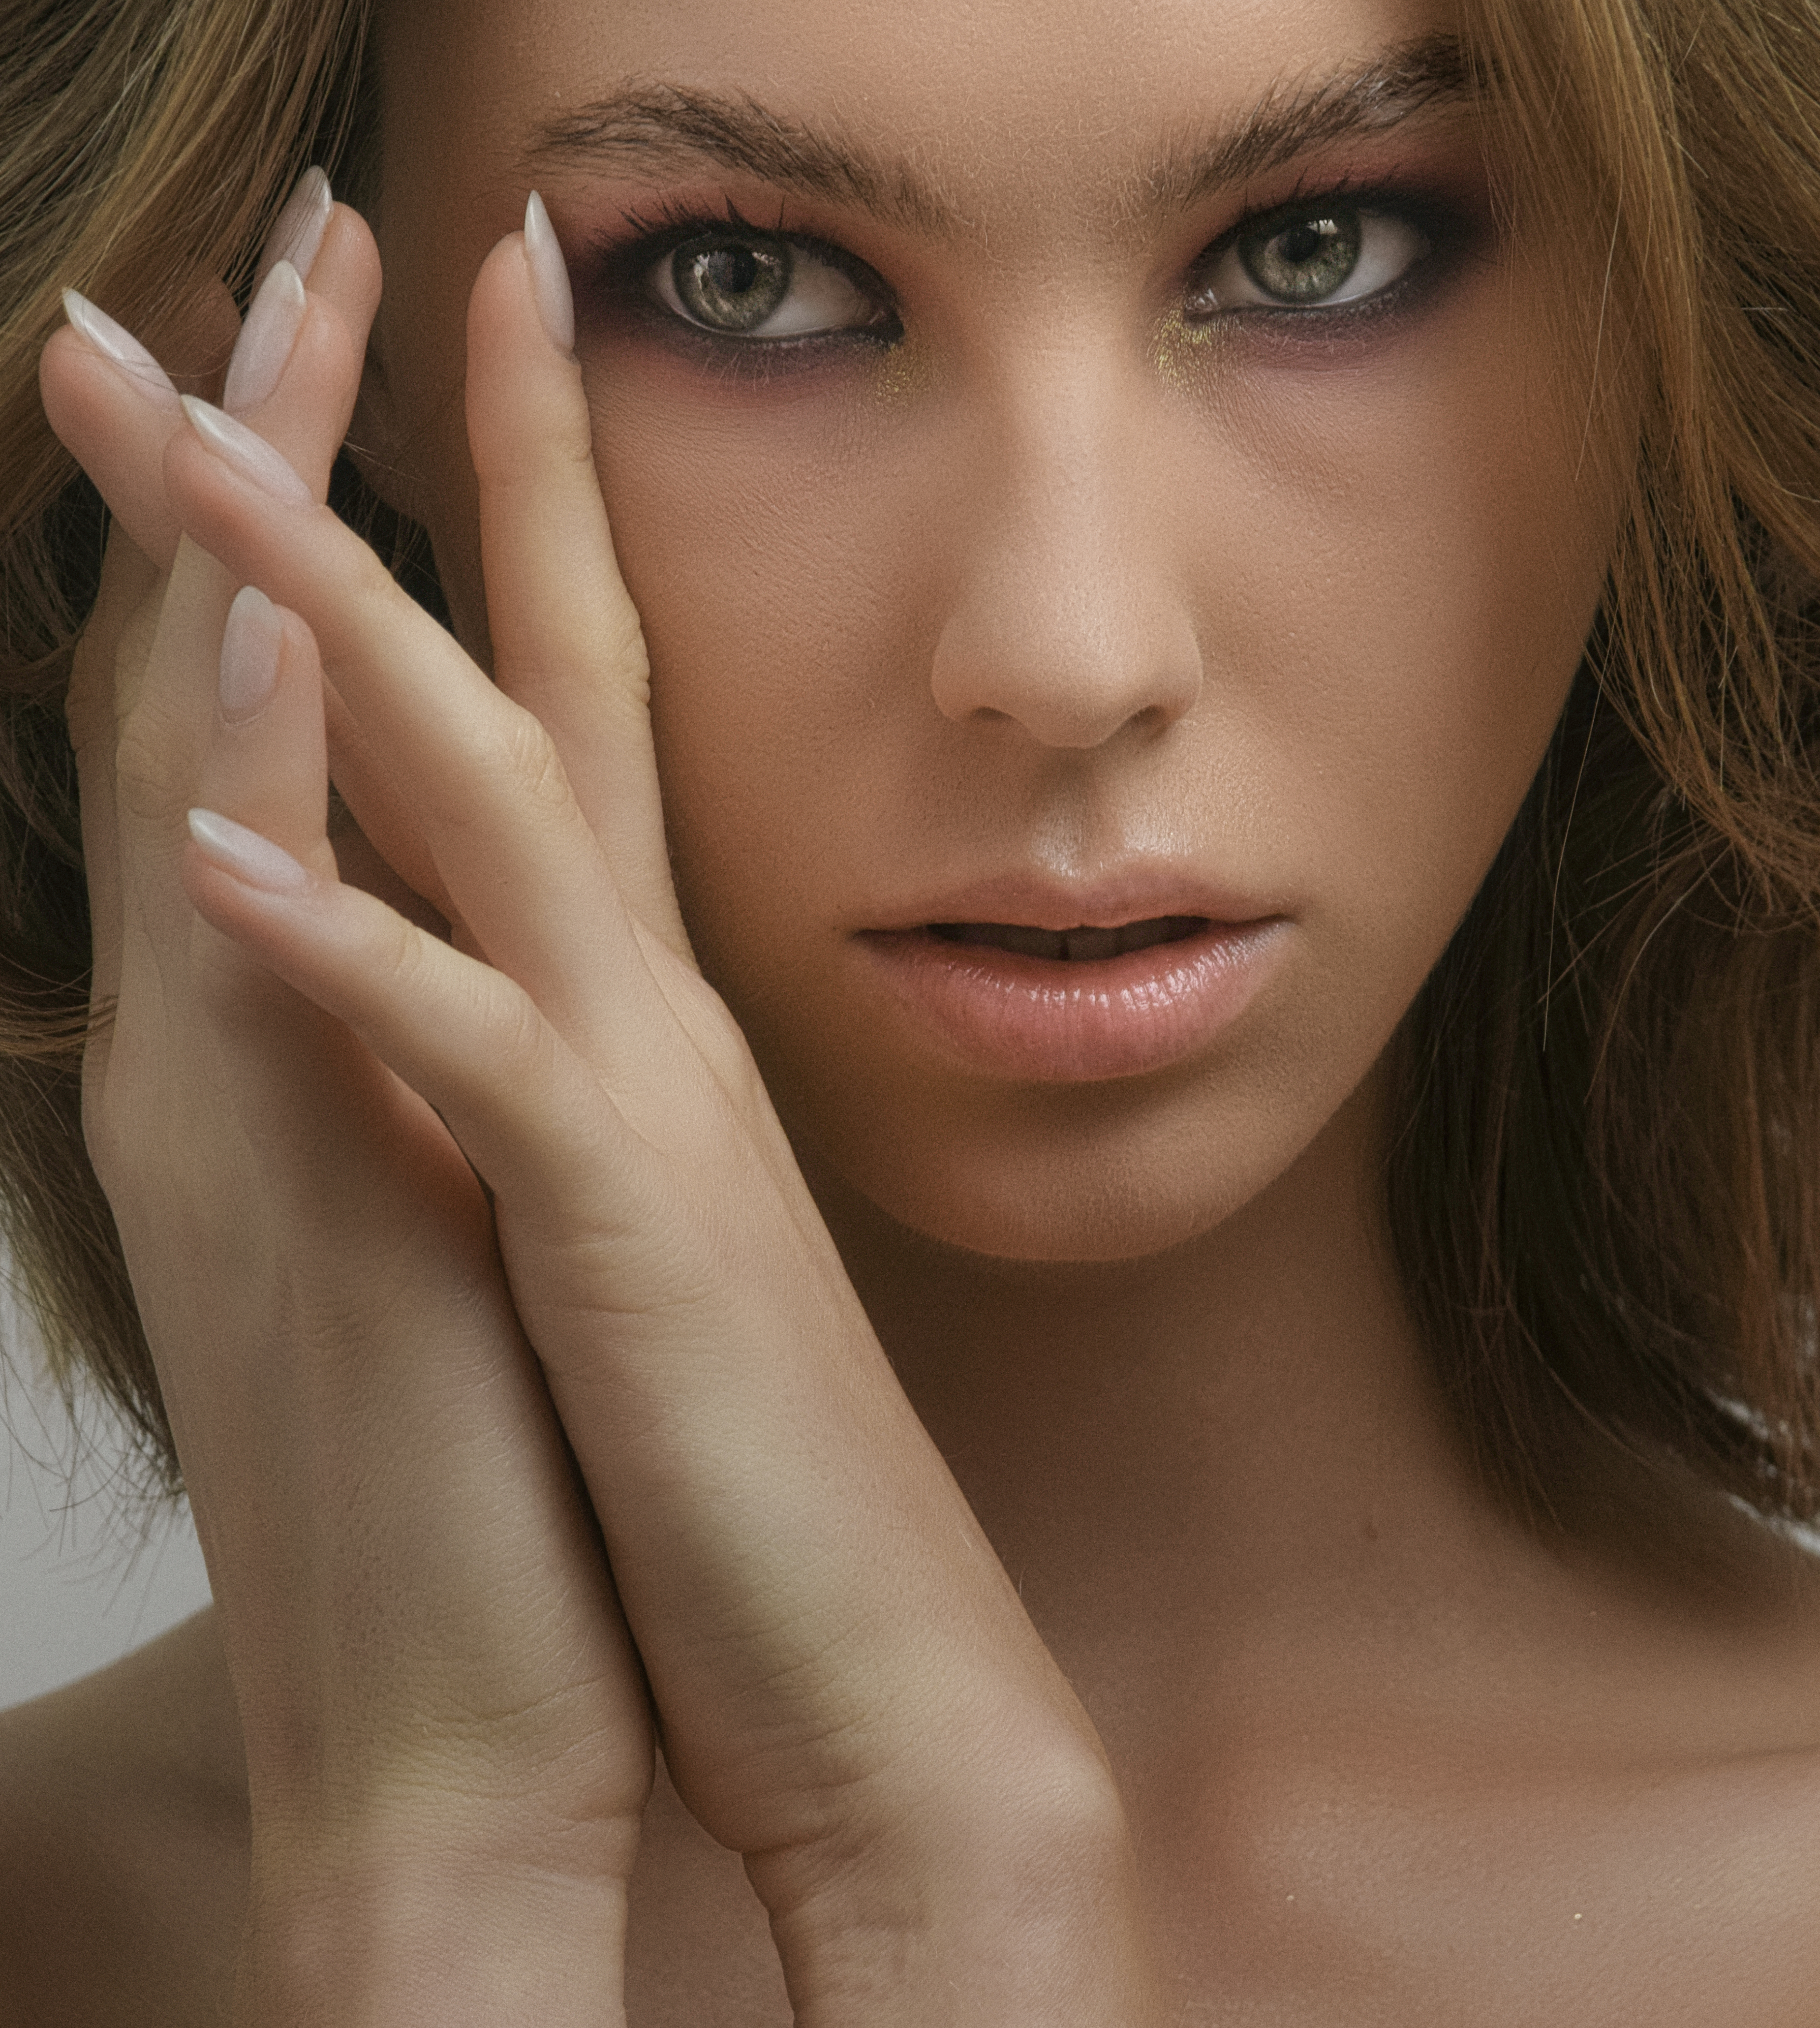
girl, portrait, retro, face, beautiful, look, studio, monochrome, donate, forehead, nose, cheek, skin, lip, chin, eyebrow, eye, eyelash, muscle, mouth, organ, jaw, flash photography, neck, iris, makeover, temple, gesture, eye liner, black hair, layered hair, No expression, long hair, Step cutting, beauty, eye shadow, close up, brown hair, Personal grooming, fashion model, lipstick, nail, fashion accessory, peach, wrist, flesh, hair coloring, portrait photography, gloss, eyelash extensions, chest, model, photo shoot, lip gloss, feathered hair